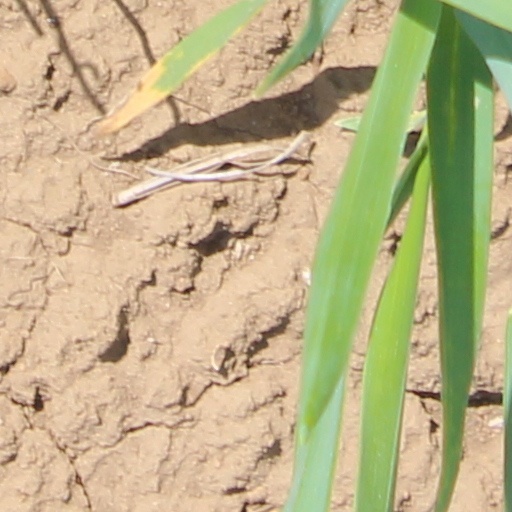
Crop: wheat